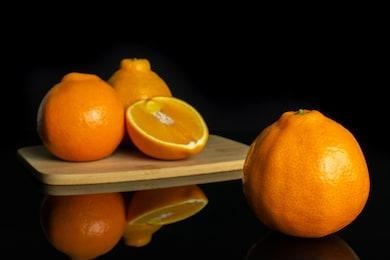
Label: mandarine